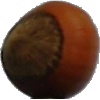
Label: nut_forest